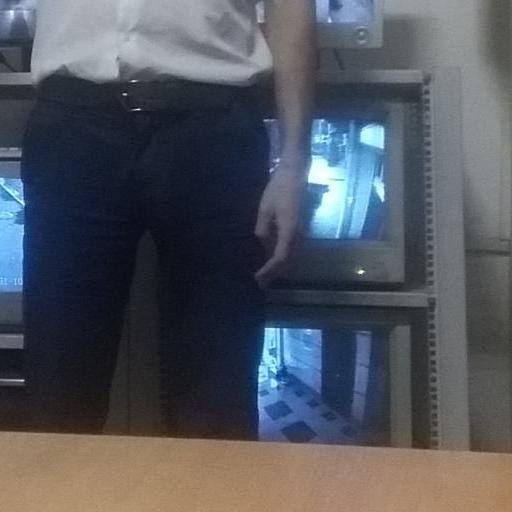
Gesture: no_gesture